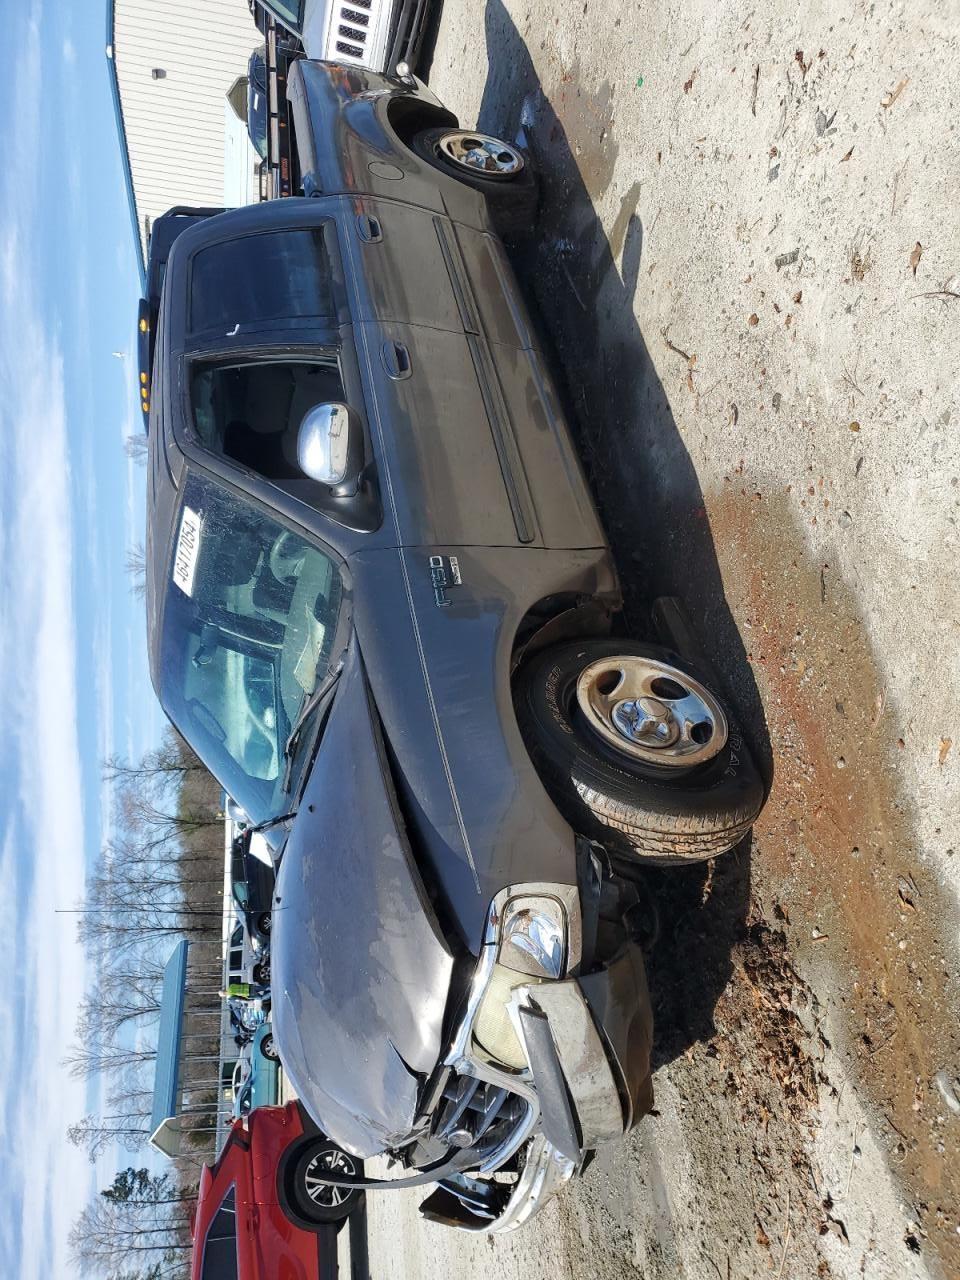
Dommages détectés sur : plaque d'immatriculation avant, pare-choc avant, capot, aile avant gauche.
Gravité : majeur